Crayon Shin-chan: Fierceness That Invites Storm! The Singing Buttocks Bomb

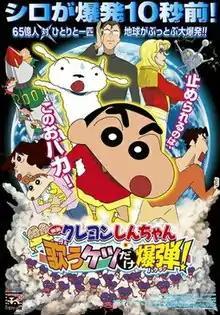
Theatrical release poster

is a 2007 anime film. It is the 15th film based on the popular manga and anime series "Crayon Shin-chan".